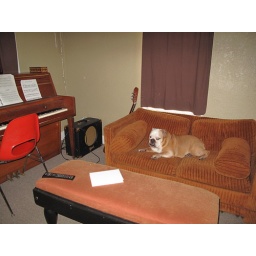
Orange dog in an orange house